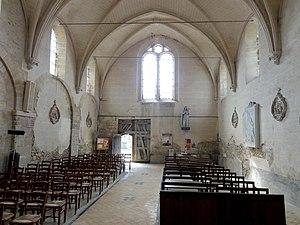
Intérieur de l'église - voir titre.
L'église Saint-Martin est une église catholique paroissiale située à Breuil-le-Vert, dans le département de l'Oise, en France. C'est une église atypique composée d'une large nef unique ouvrant à l'est sur les deux vaisseaux d'un grand chœur au chevet plat, et d'une chapelle avec abside à pans coupés au sud des deux premières travées du chœur. De l'église primitive de la fin du XIᵉ siècle, subsistent encore les grandes arcades bouchées au sud de la nef, également visibles depuis l'extérieur en raison de la démolition du bas-côté sud au début du XIXᵉ siècle, où à une époque antérieure. Pour le reste, la nef date du début du XVIᵉ siècle, mais n'a reçu sa configuration actuelle, avec des voûtes d'ogives en briques et plâtre, qu'en 1870 / 1872. Le chœur est en revanche un complexe assez homogène de la première moitié du XIIIᵉ siècle, qui ne compte qu'un unique niveau d'élévation, mais se prévaut d'une architecture gothique de bon niveau. La deuxième travée du sud sert de base au clocher en bâtière, qui représente l'élément le plus intéressant à l'extérieur. Les deux dernières travées des deux vaisseaux présentent des supports amincis, et forment un chœur-halle carré.